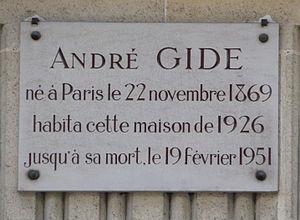
André Gide est un écrivain français, né à Paris 6ᵉ le 22 novembre 1869 et mort à Paris 7ᵉ le 19 février 1951.
La rue Vaneau est une voie située dans le quartier des Invalides du 7ᵉ arrondissement de Paris.